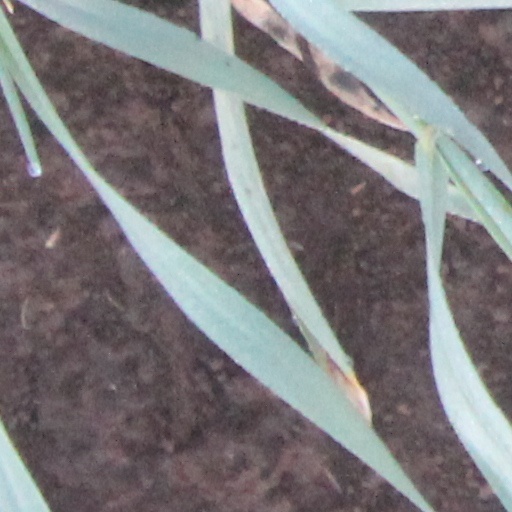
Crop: wheat